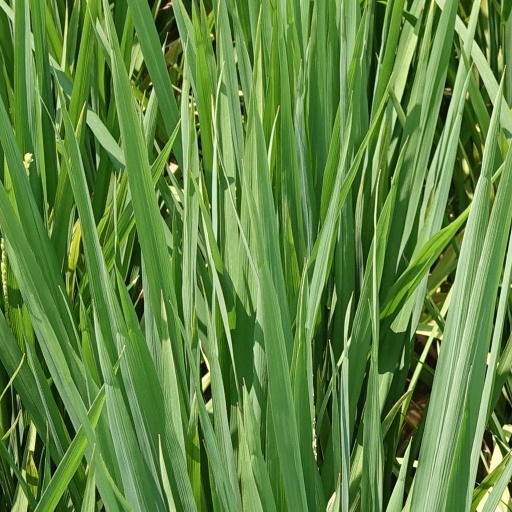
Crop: rice